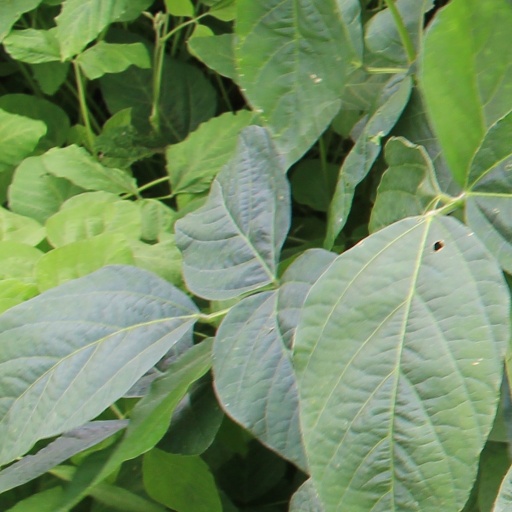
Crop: soybean